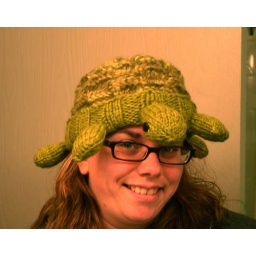
terrible picture of me in the turtle hat